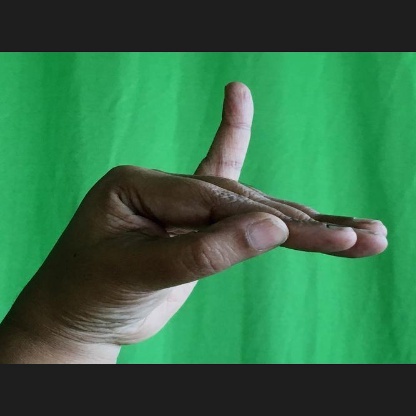
Mudra: Hamsapaksha